Estonia–Israel relations

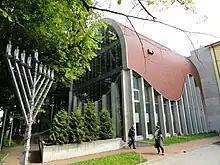
Tallinn Synagogue

In 1939 there were about 4,500 living in Estonia, mostly in Tallinn. Other communities existed in artu, Valga, Parnu, Narva, Viljandi, Rakvere, Voru, and Nomme.